Xavier Adibi

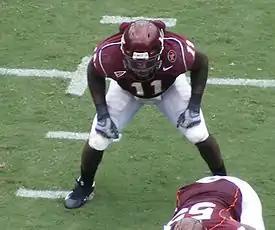
Adibi at Virginia Tech

Xavier Oyekola Adibi (born October 18, 1984) is an American football coach and former player. He is an associate linebackers coach at Virginia Tech, and was previously the defensive coordinator at Texas A&M University–Commerce. He played college football at Virginia Tech. He was selected by the Houston Texans in the fourth round of the 2008 NFL draft and played professionally as a linebacker in the National Football League (NFL) with the Texans (2008–2010), Minnesota Vikings (2011), Chicago Bears (2012), and Tennessee Titans (2012). He was inducted into the Virginia Tech Sports Hall of Fame in 2021.